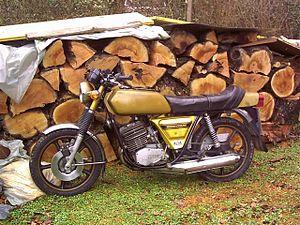
KTM Bike Industries et KTM-Sportmotorcycle AG représentent la marque KTM.